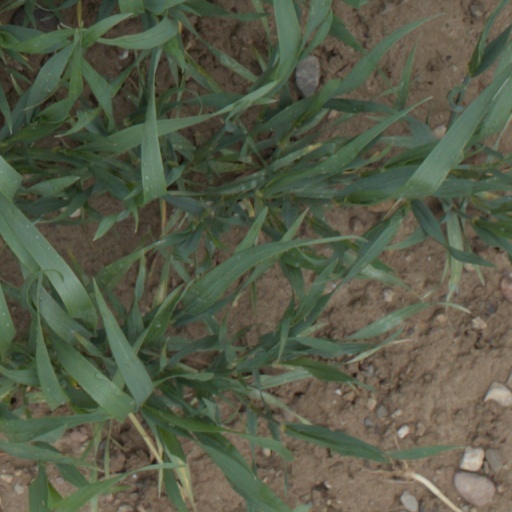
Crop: wheat